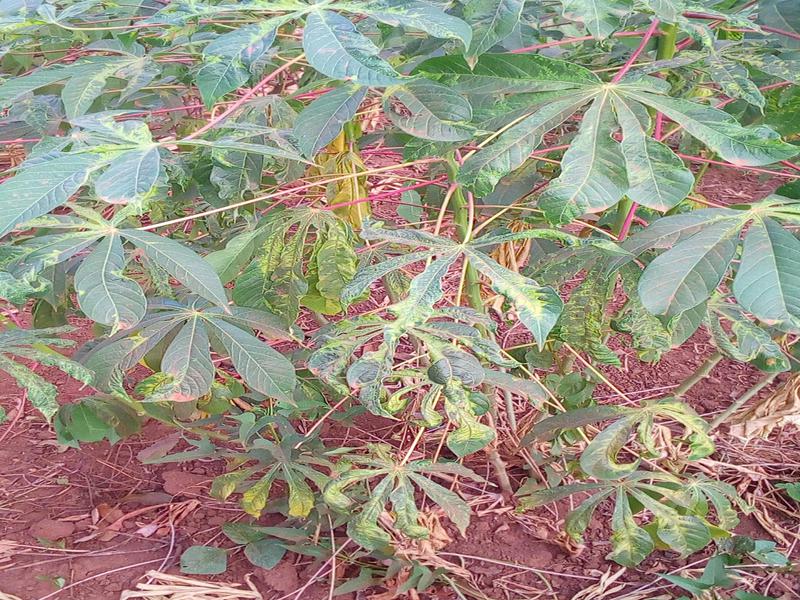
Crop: cassava
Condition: mosaic_disease